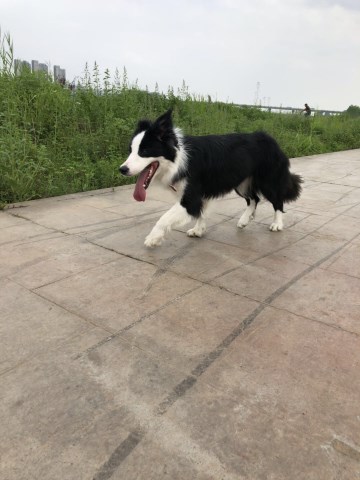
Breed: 2594-n000109-Border_collie